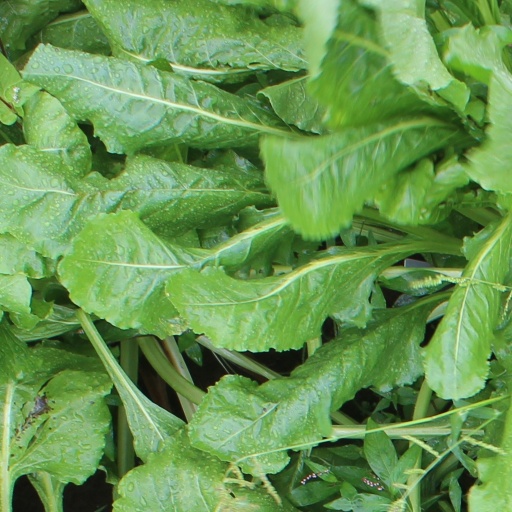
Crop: sugar beet